Describe the emotion expressed in this image:  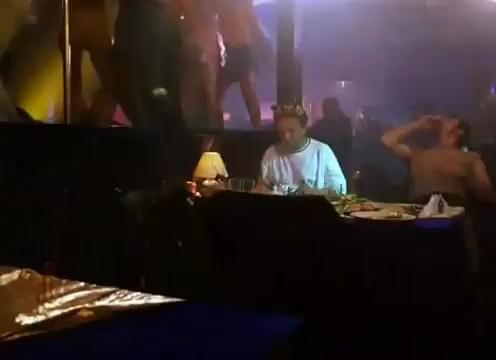
This person displays Suffering, valence and arousal with low intensity.